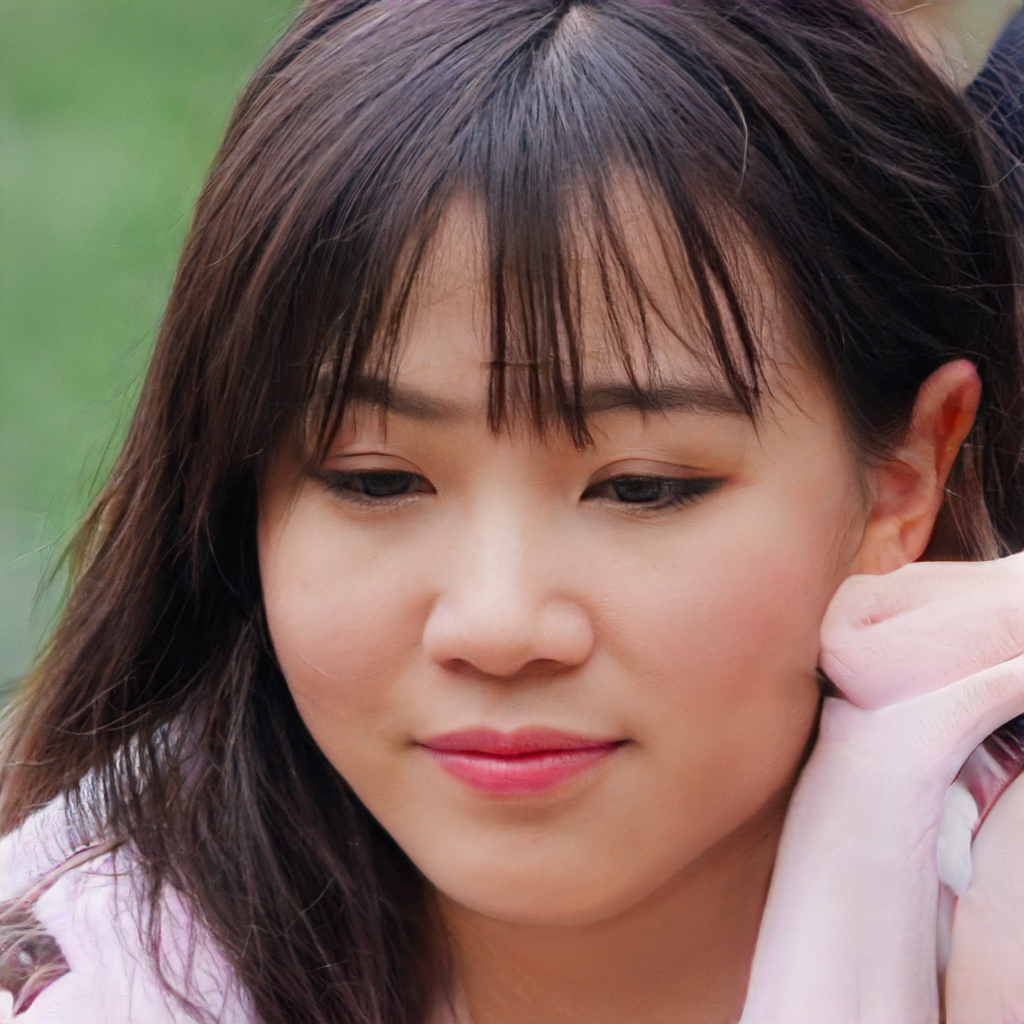
Gender: Female